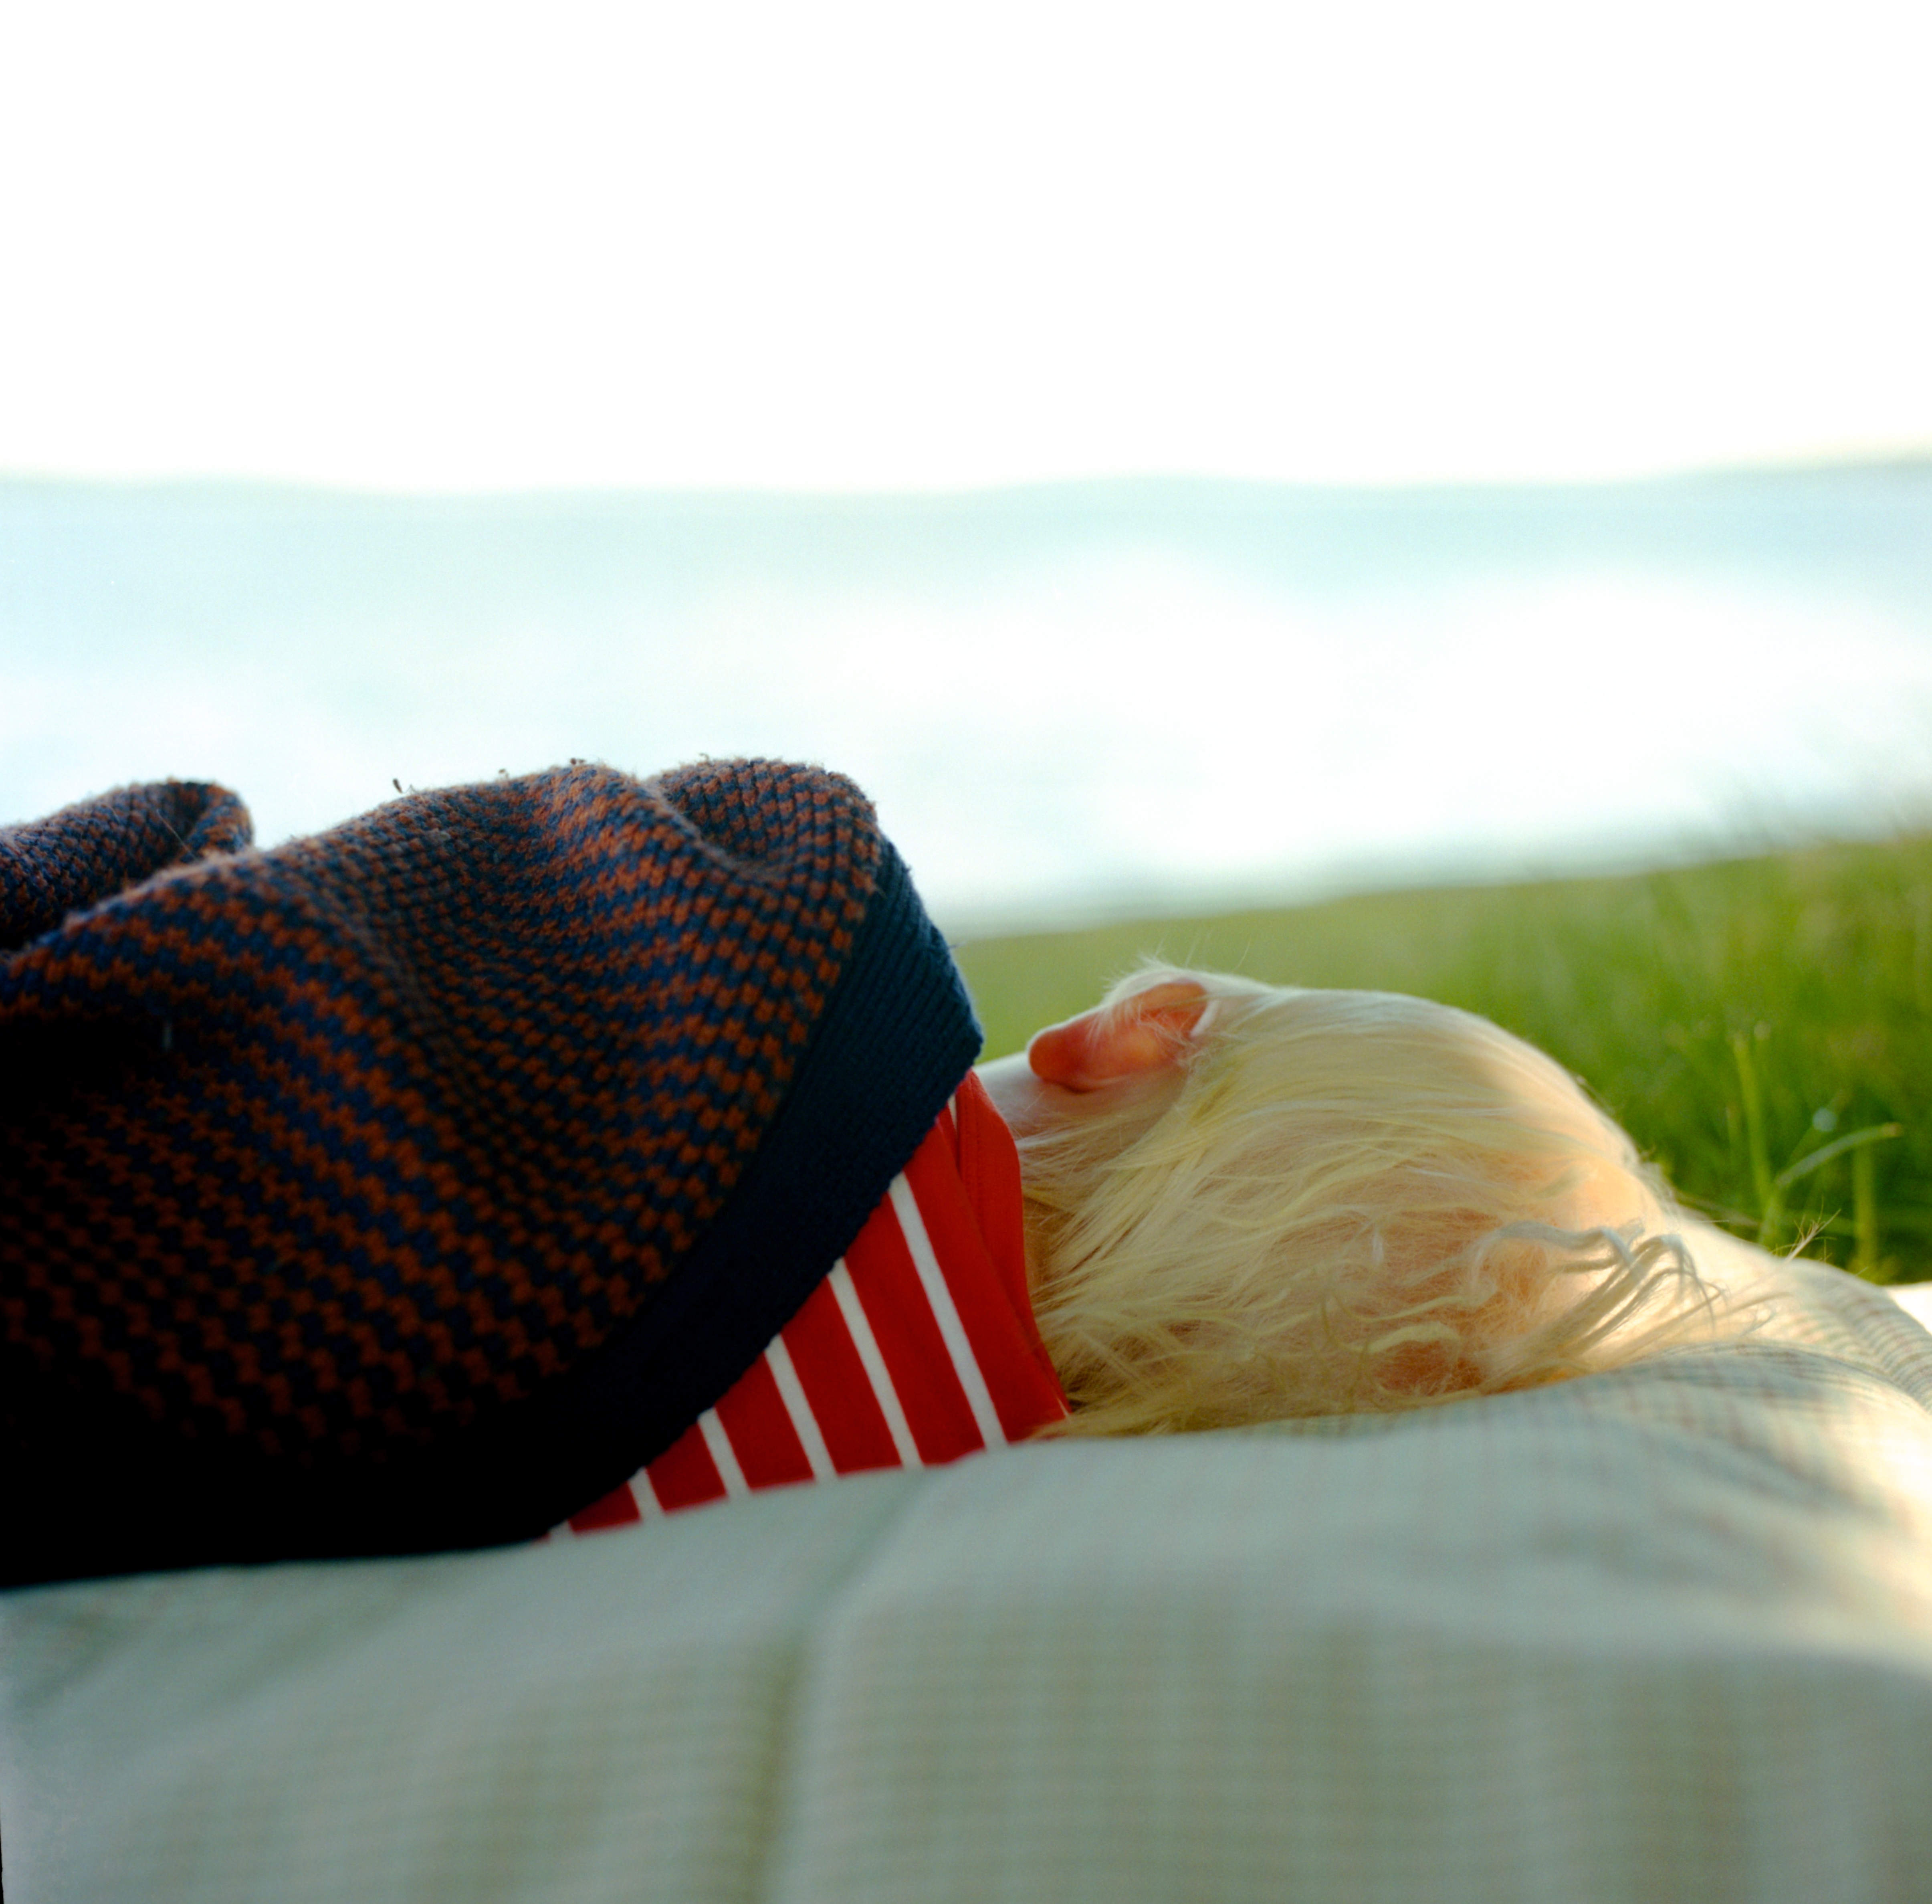
hand, nature, grass, shoe, white, boy, summer, leg, line, red, relax, sleeping, square, ear, furniture, arm, pillow, wedding, blonde, human body, textile, sleep, meditation, stripes, sweden, footwear, blond, quiet, cover, gras, squareformat, lay, easy, sleeps